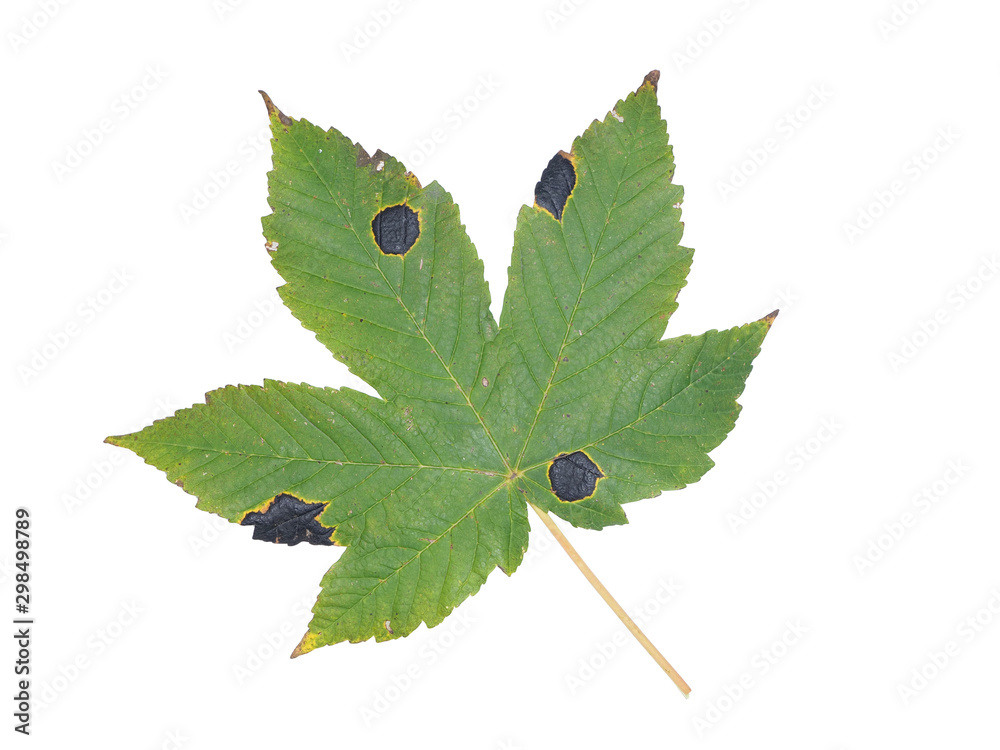
Plant: Maple
Disease: maple tar spot